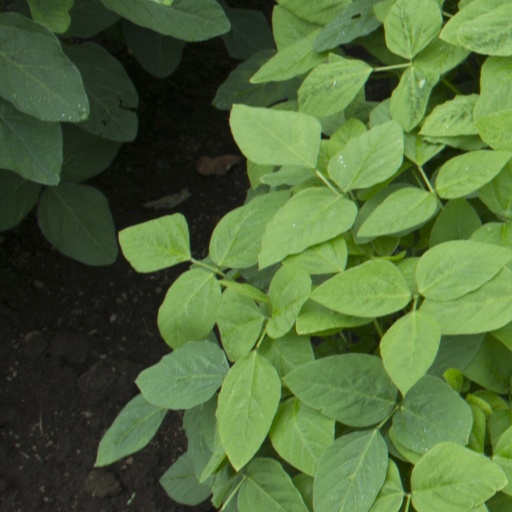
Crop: soybean